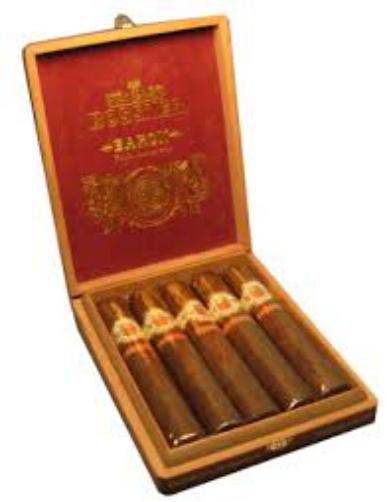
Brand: Bossner
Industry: Necessities